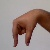
The image shows a hand gesture representing the letter 'Q' in Indian Sign Language.